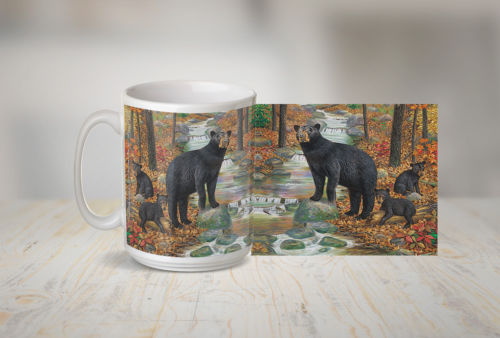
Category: mug